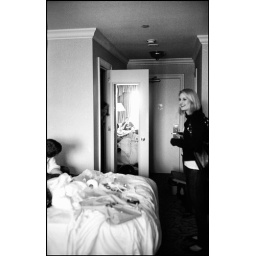
A reflection in the mirror across the room shows Dan sitting in the back corner.